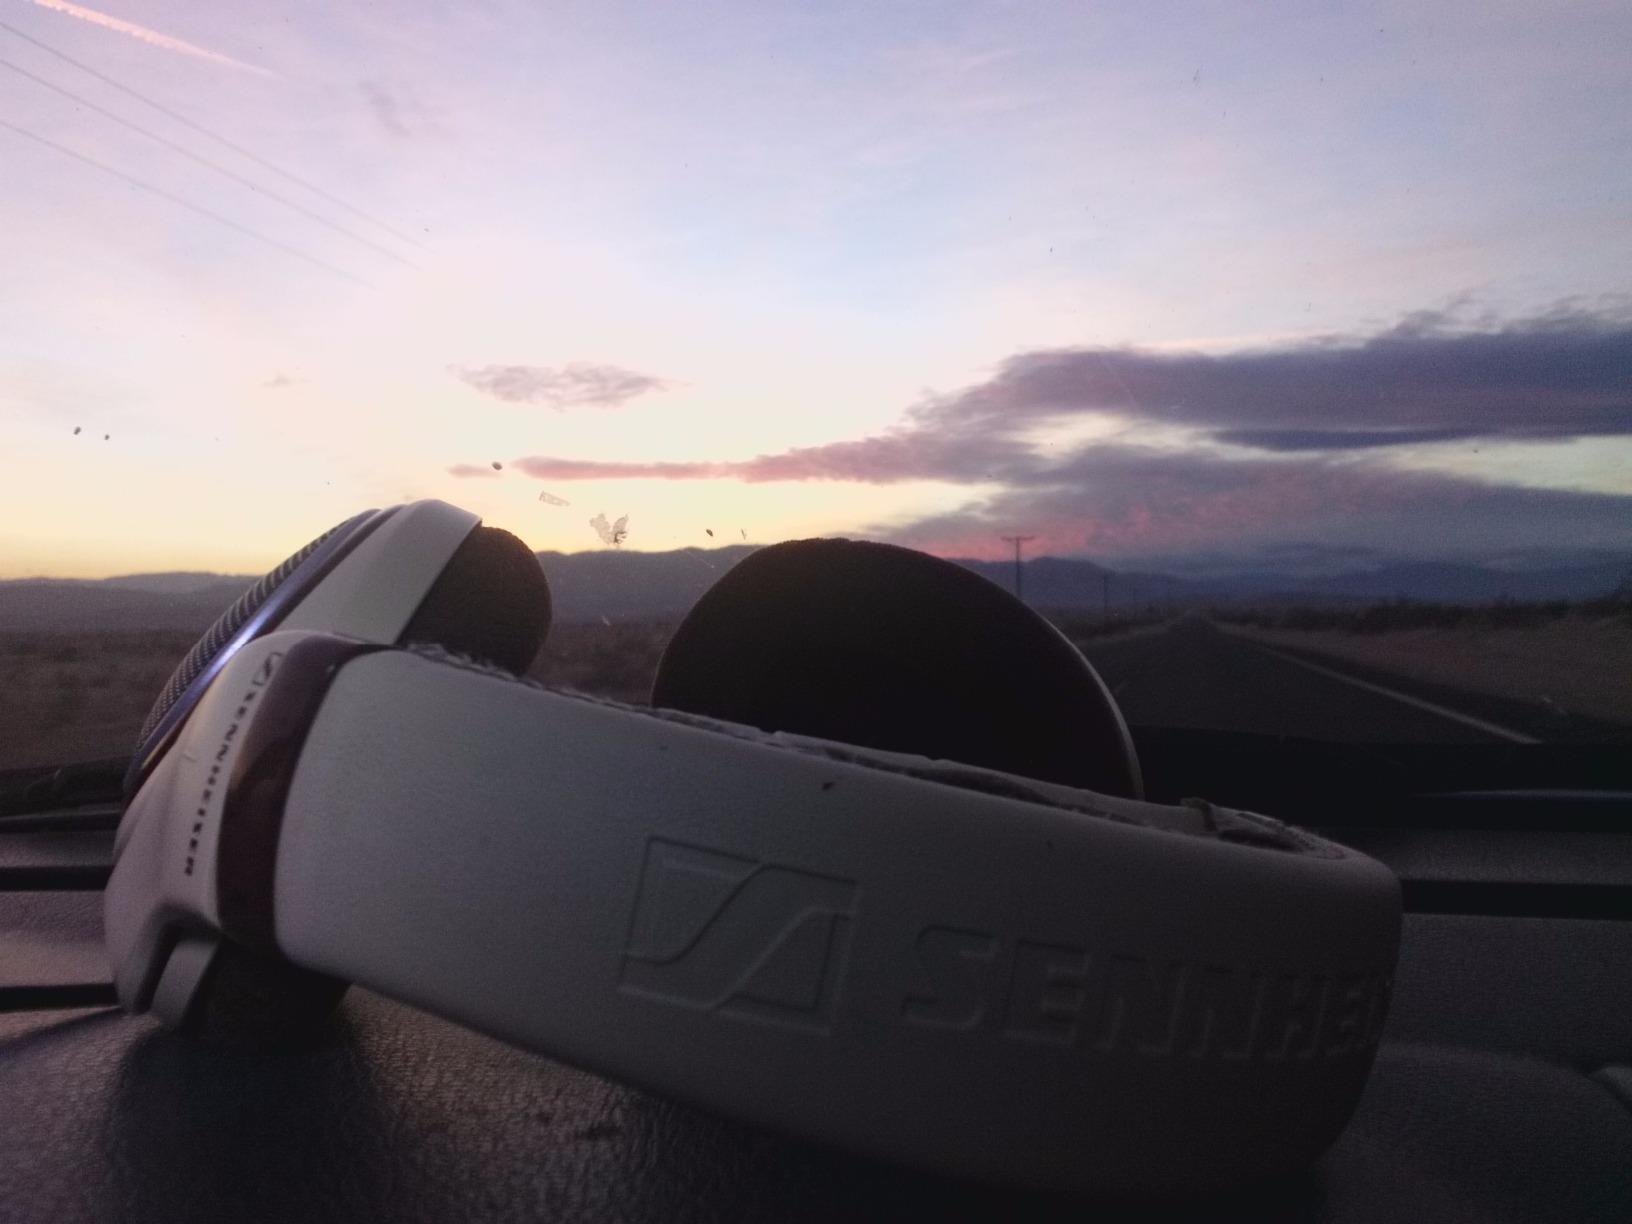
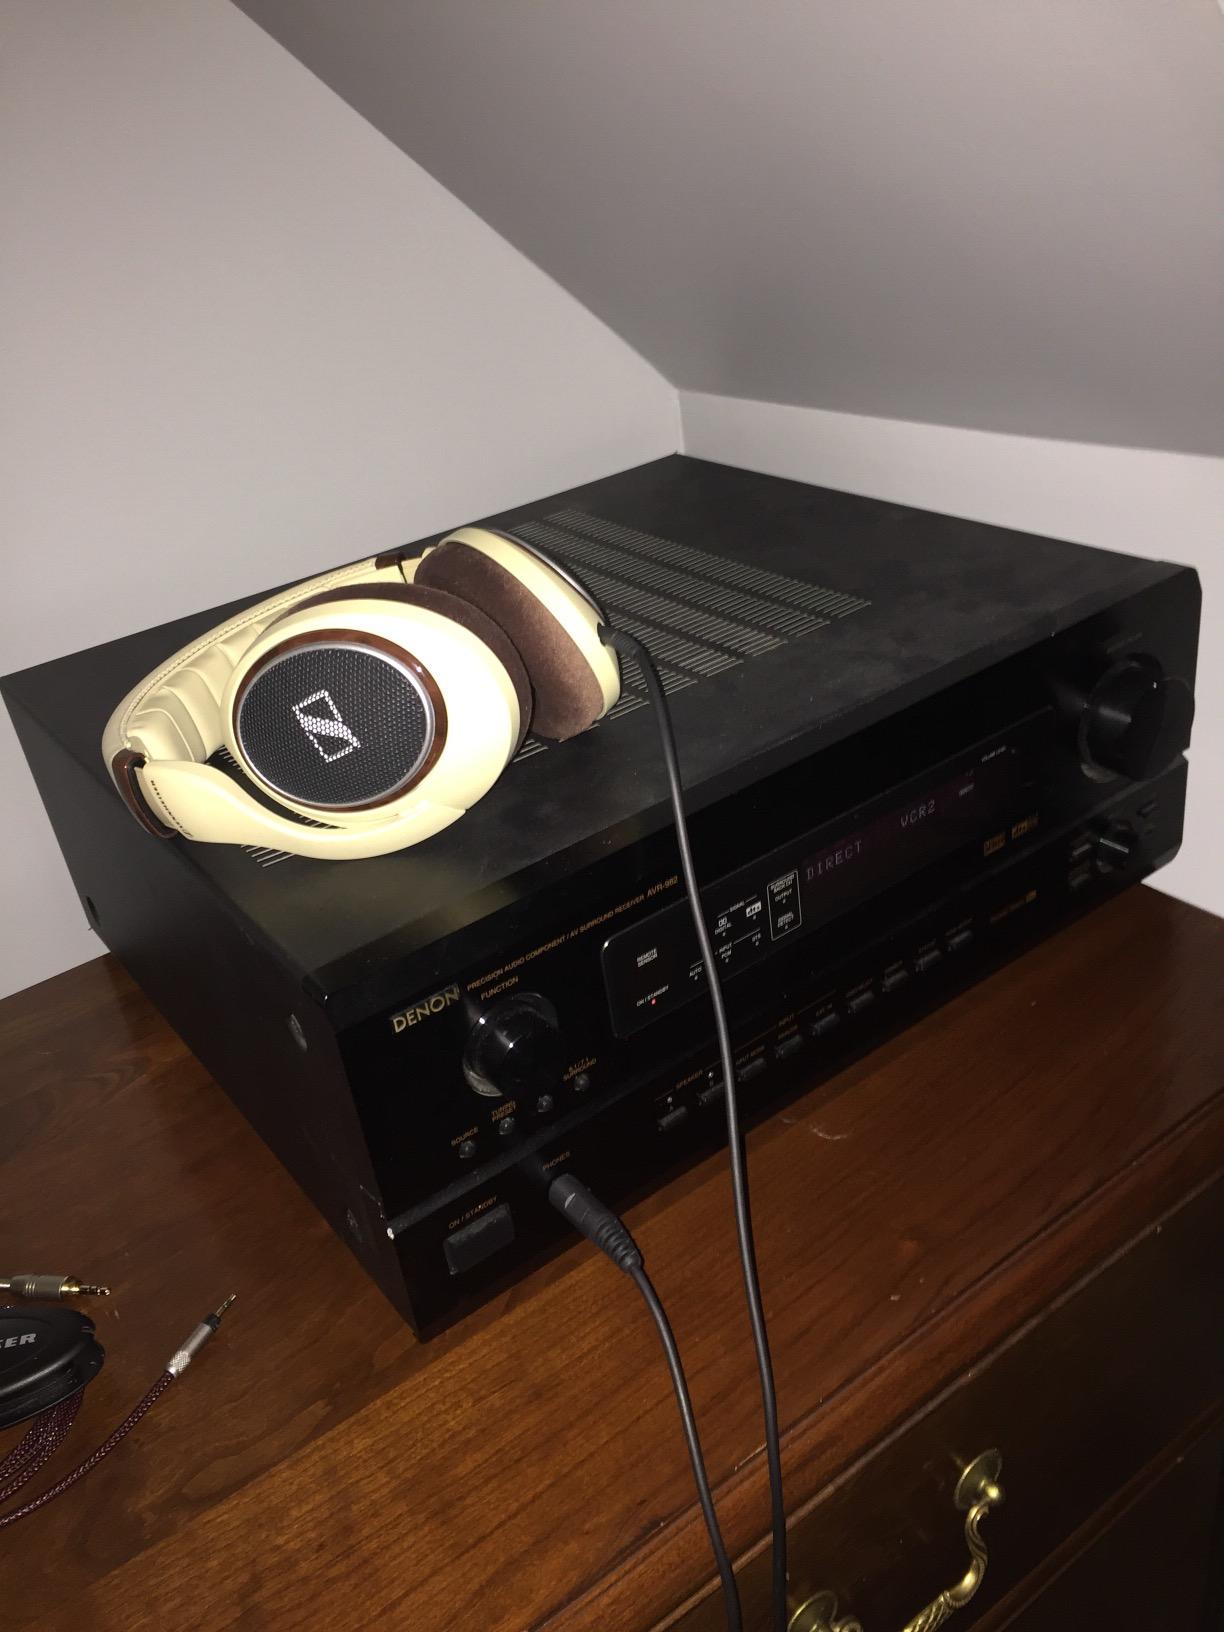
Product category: headphones
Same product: yes